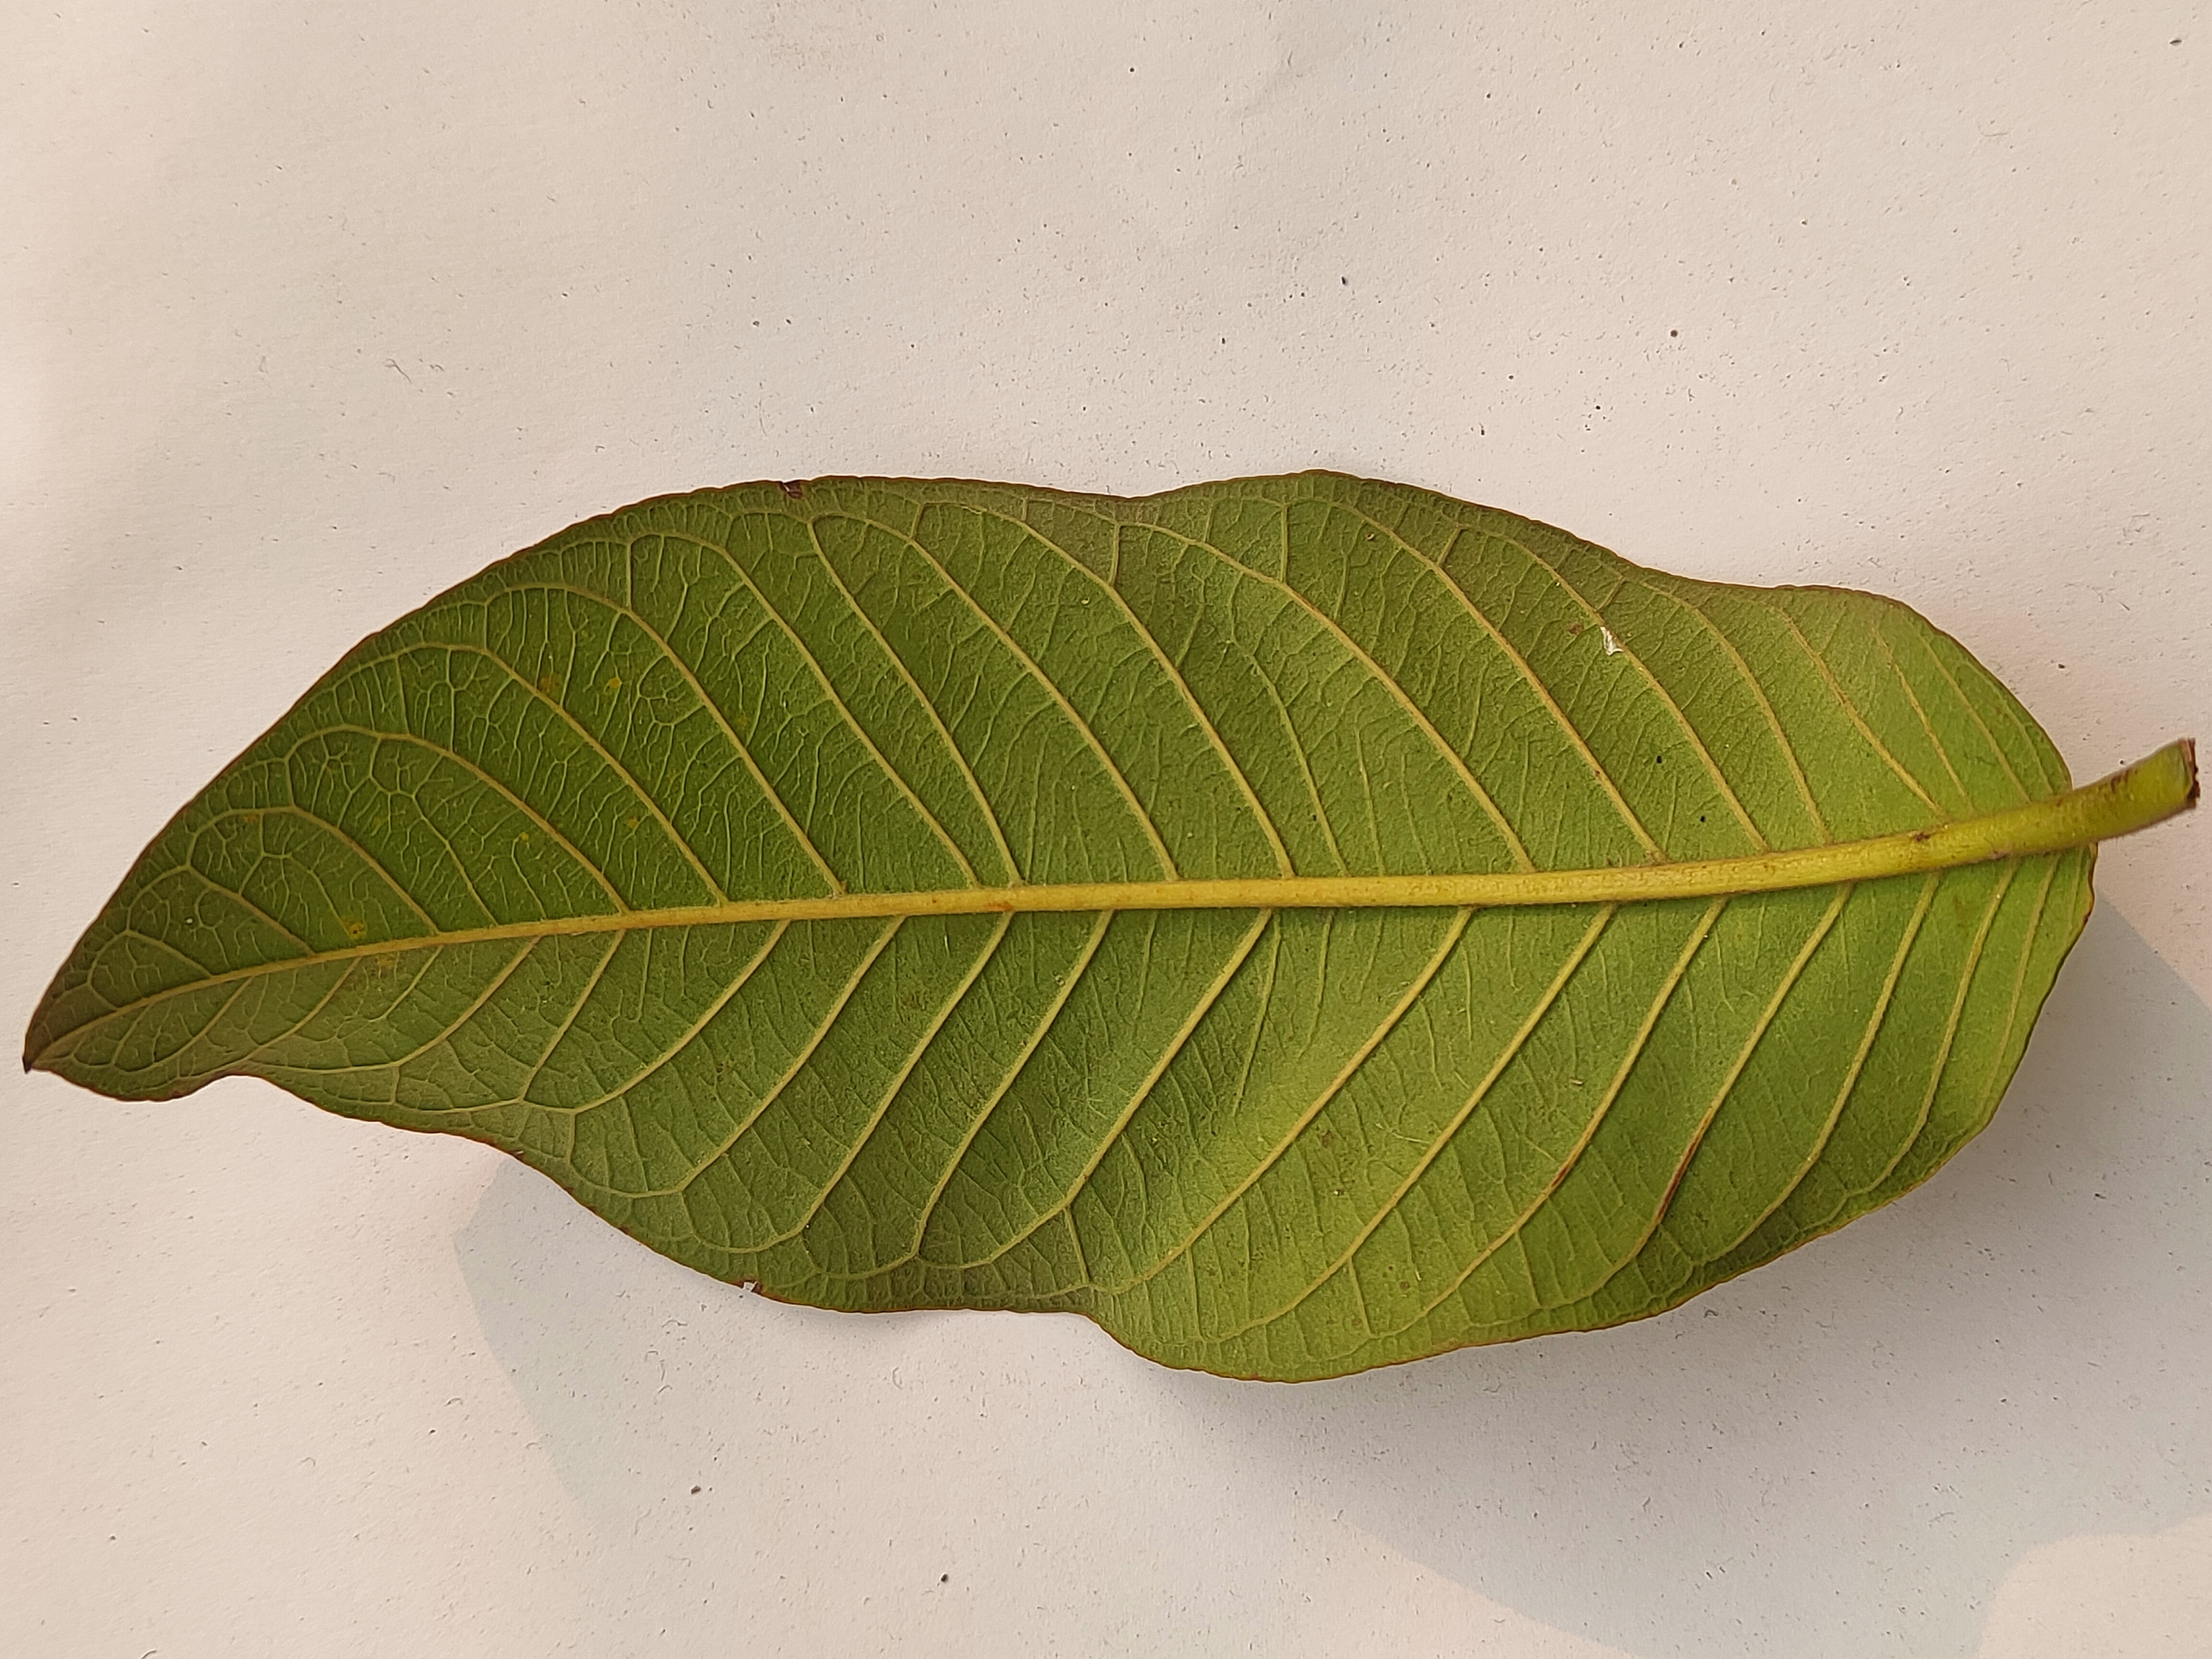
Leaf variety: Guava